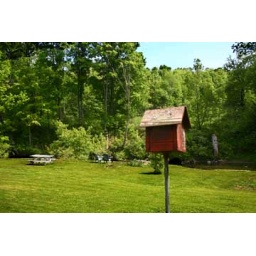
picnic table, fire pit and Lewis creek. ....and baby birds in the bird house in the summer